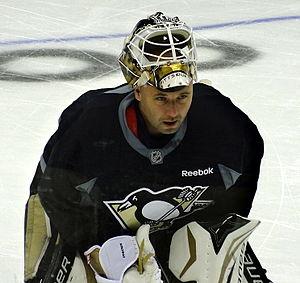
Tomáš Vokoun est un gardien de but professionnel de hockey sur glace.